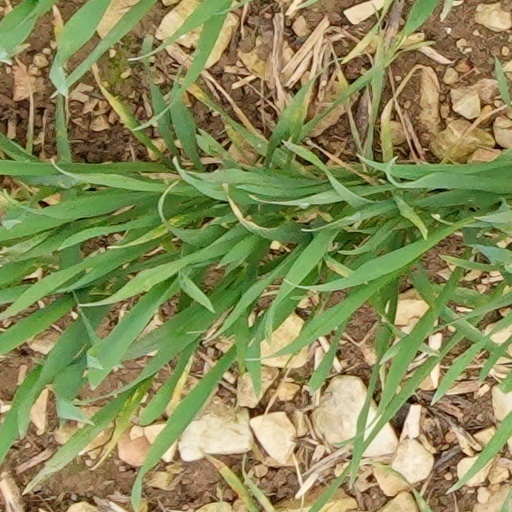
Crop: wheat